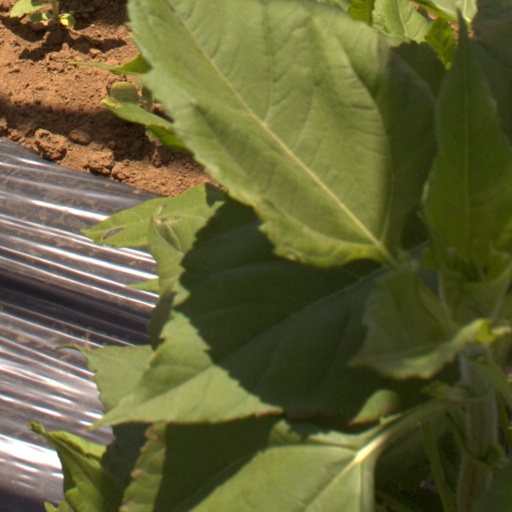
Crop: Jerusalem artichoke